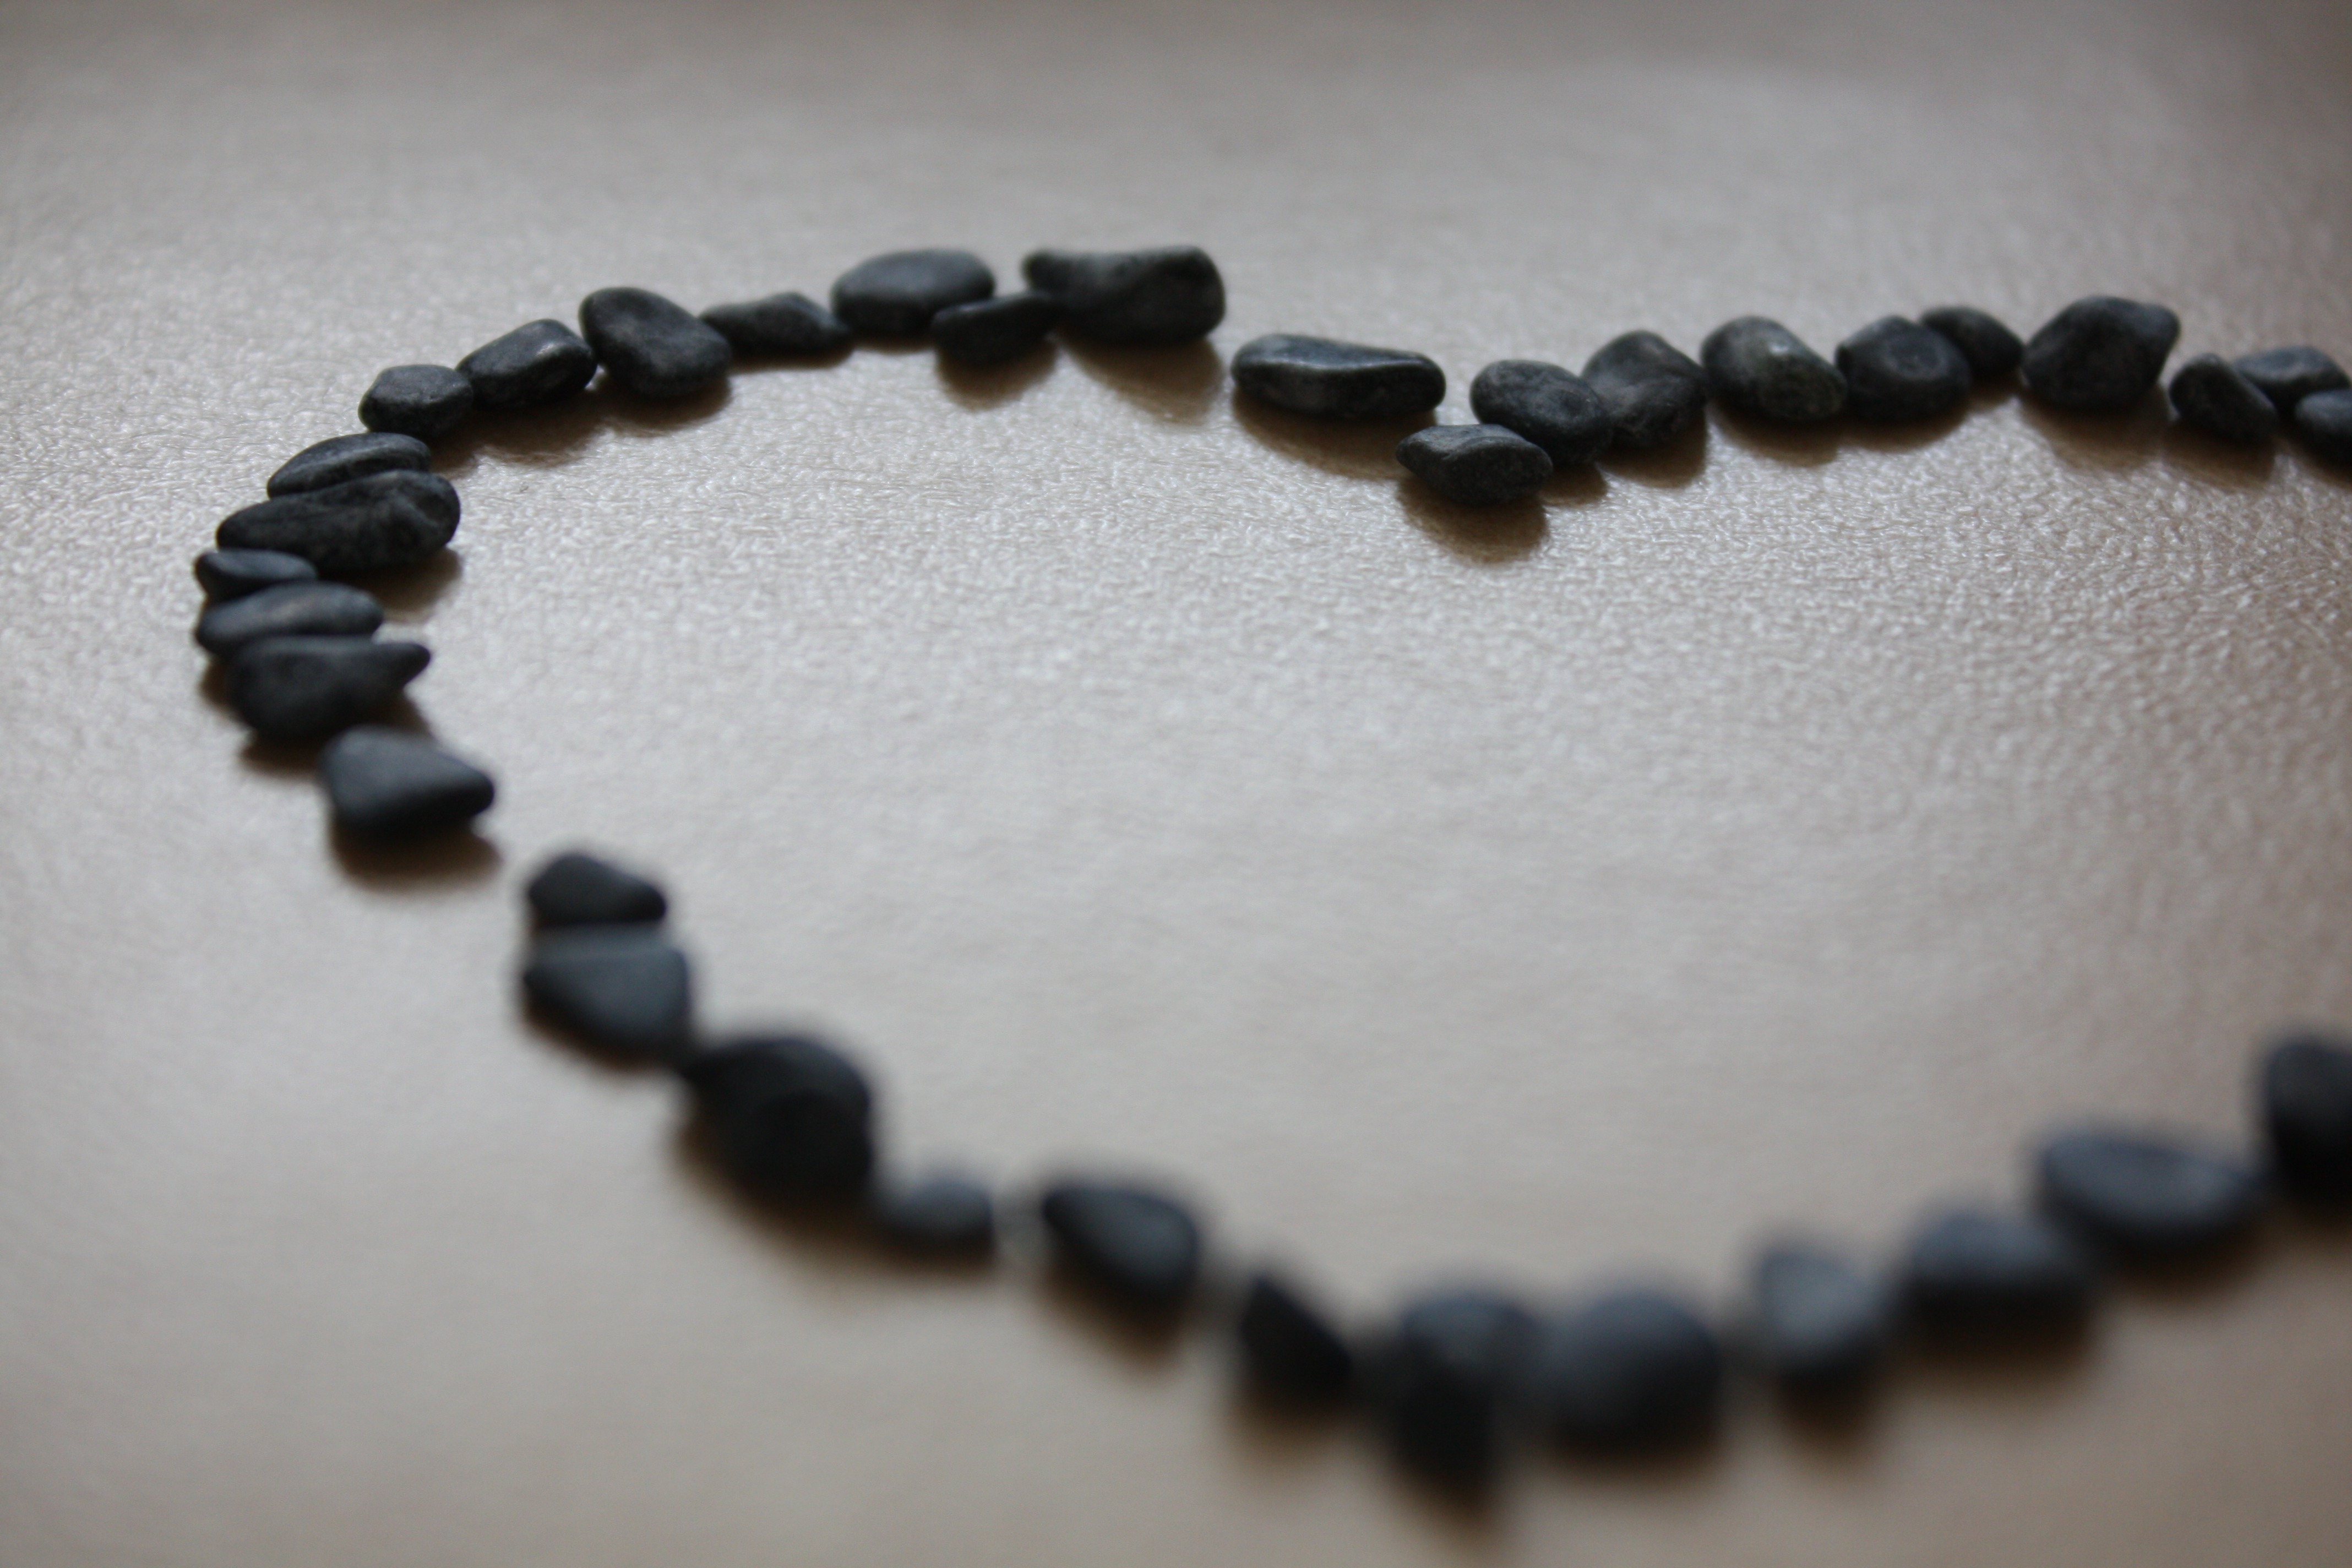
chain, love, bead, necklace, bracelet, jewellery, art, hart, gemstone, jewelry making, fashion accessory